Stanley & Iris

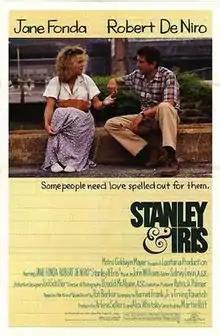
Theatrical release poster

Stanley & Iris is a 1990 American romantic drama film directed by Martin Ritt and starring Jane Fonda and Robert De Niro. The screenplay by Harriet Frank Jr. and Irving Ravetch is loosely based on the 1982 novel "Union Street" by Pat Barker.